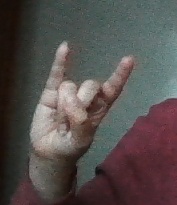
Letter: la